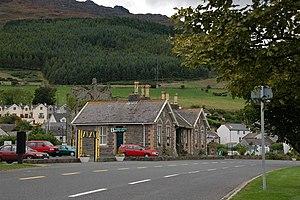
Carlingford, est une ville côtière et une paroisse civile au nord du Comté de Louth, en Irlande.